Ralph L. Brinster

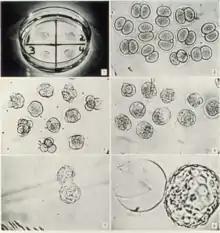
Fig. 1. Mouse egg culture. The image shows the dish in which embryos are cultured and the progression of two-cell embryos to a hollow structure known as the blastocyst.

While a Ph.D. candidate in the 1960s, Brinster developed the first reliable "in vitro" culture system for early mammalian embryos. His initial studies were on fertilized eggs of the mouse. In 1963, he described a culture method consisting of micro drops of medium under oil, which remains the primary culture technique for mammalian eggs of all species, including human eggs during in vitro fertilization. During the next 10 years, Brinster studied many aspects of mouse egg metabolism and defined characteristics common to eggs of all mammalian species. From these studies he developed a culture medium and embryo manipulation strategies that are the basis of all egg culture media and manipulation methods in use today. He published more than 60 papers in the general area of egg metabolism and culture and is the scientist who laid the foundation for subsequent research involving mammalian egg culture. His studies provided a reliable method to manipulate all stages of preimplantation development in the mouse and other mammalian species (See Figure 1).